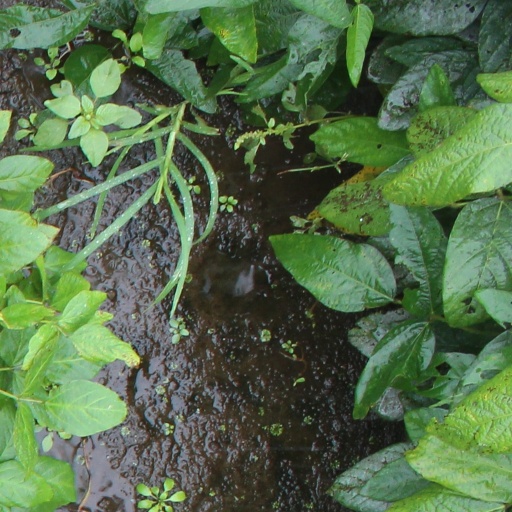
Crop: soybean